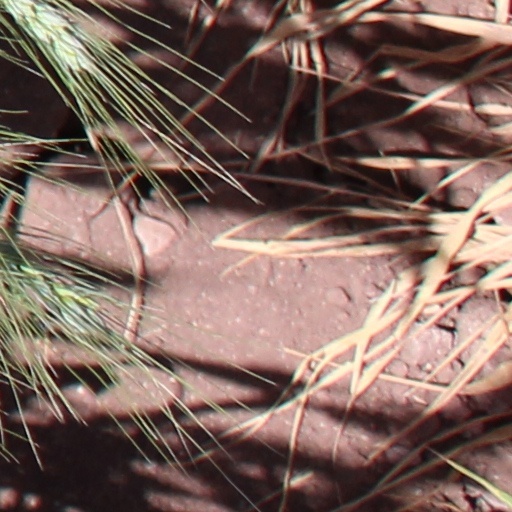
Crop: wheat